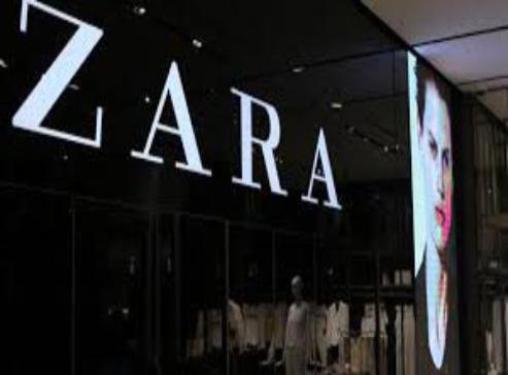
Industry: Clothes